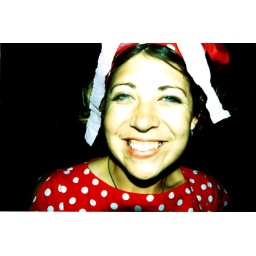
the woman in the red poka dot dress